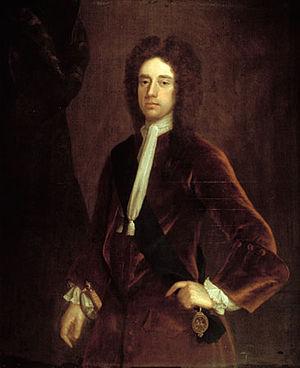
James Douglas, né le 18 décembre 1662 et décédé le 6 juillet 1711, 2ᵉ duc de Queensberry et 1ᵉʳ duc de Dover, est un aristocrate et homme politique écossais.
Le secrétaire d'État pour l'Écosse est, dans le gouvernement du Royaume-Uni, le ministre responsable de l'Écosse, à la tête du Bureau pour l'Écosse.